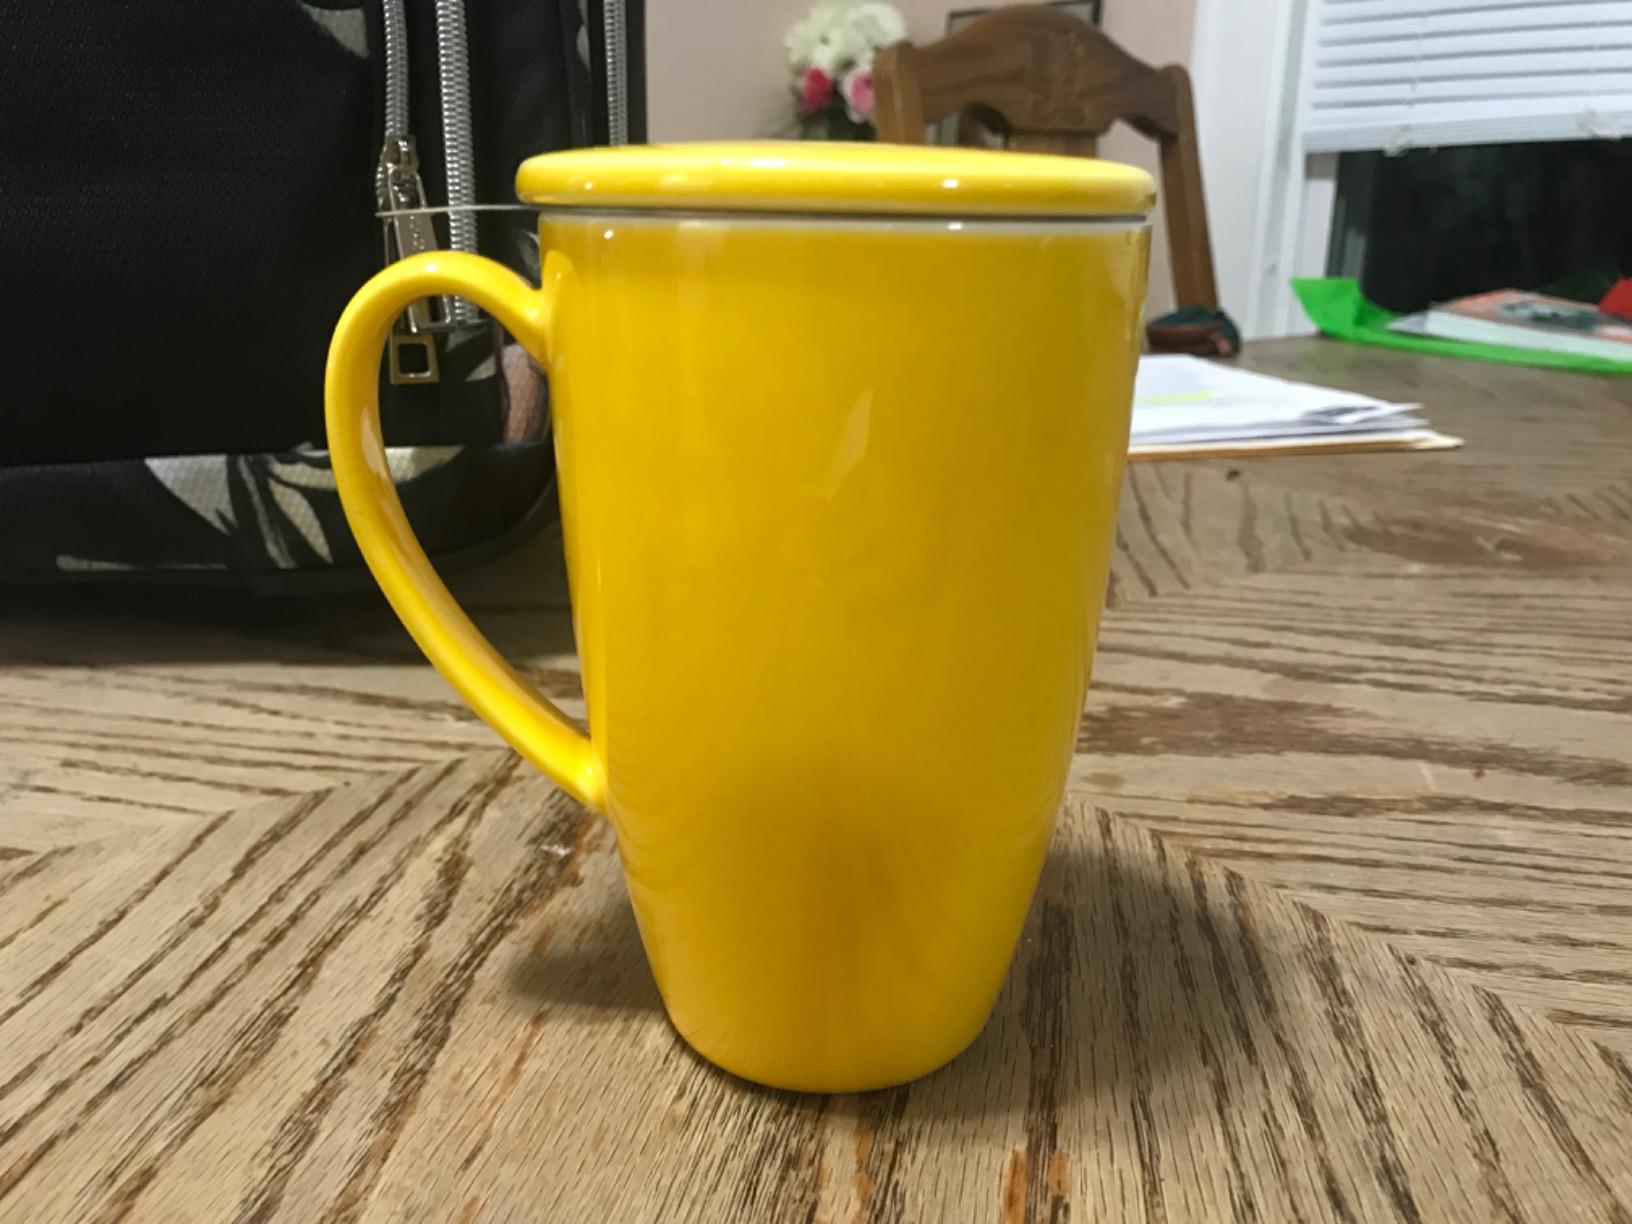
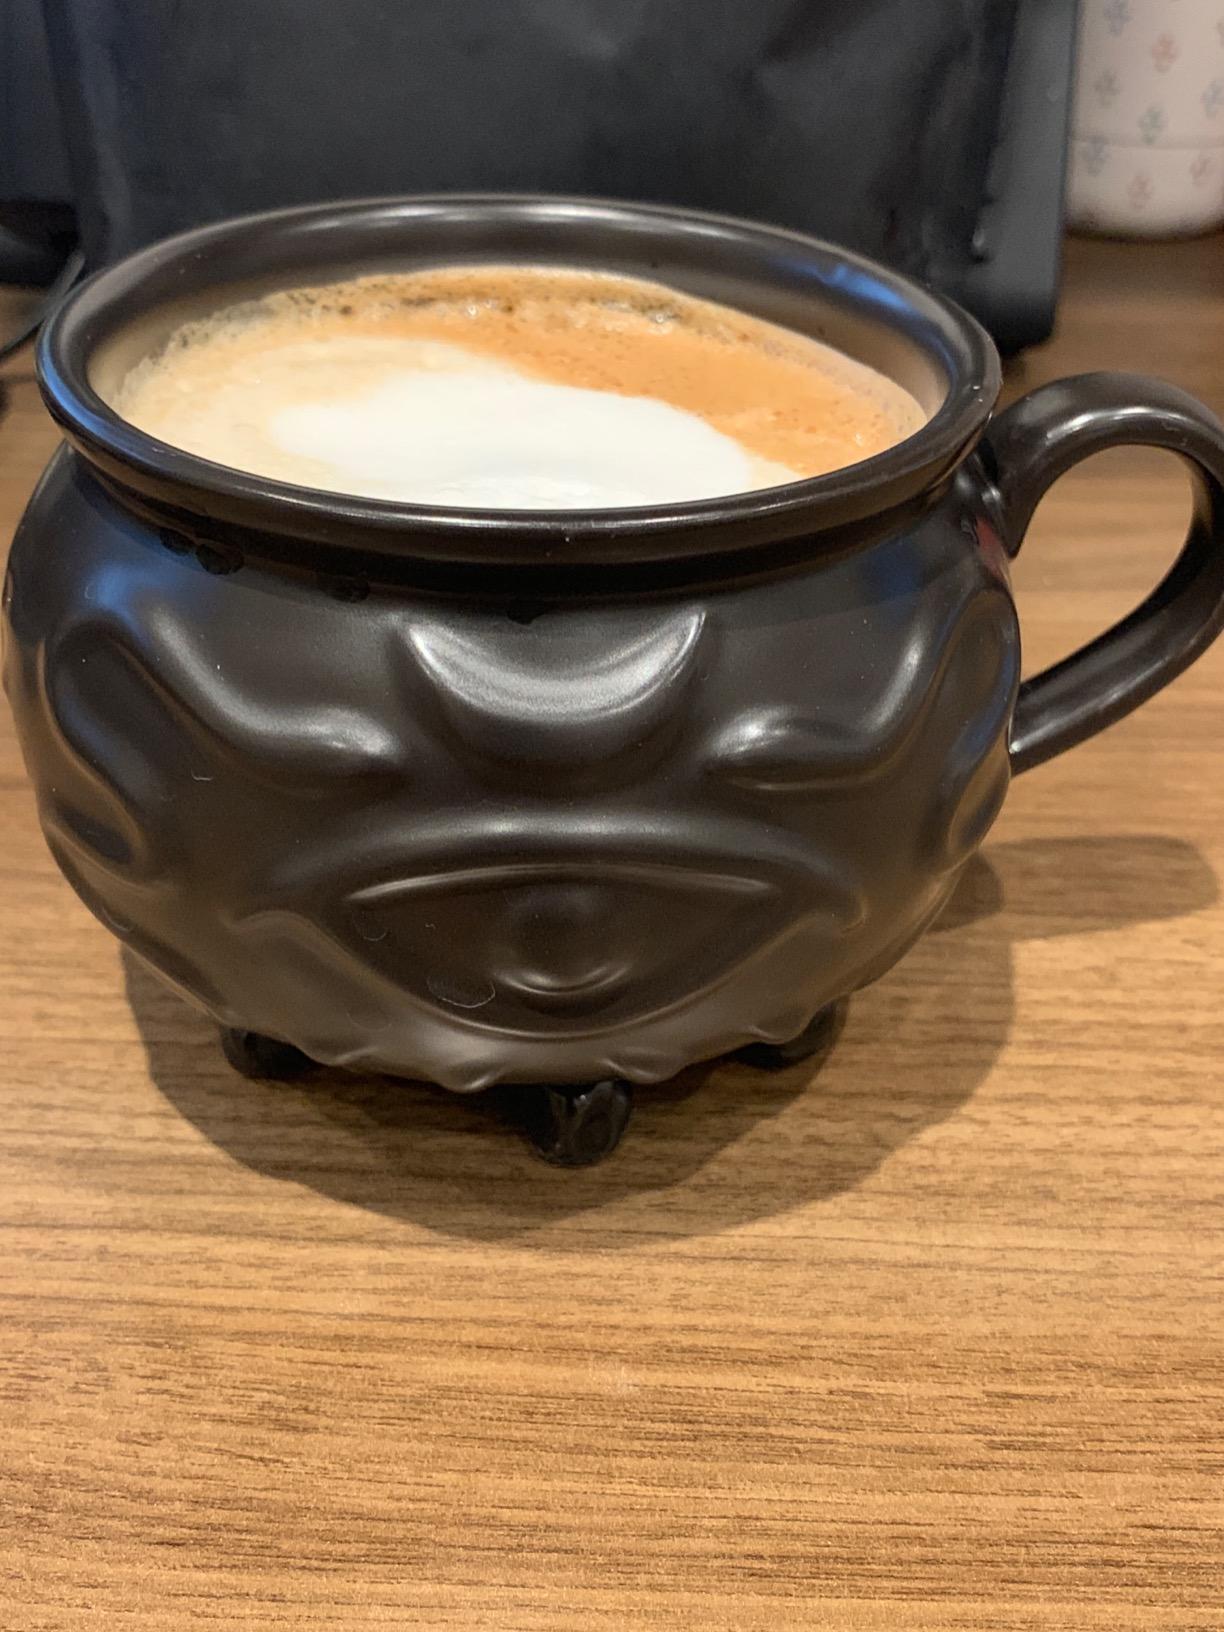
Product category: items_mug
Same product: no